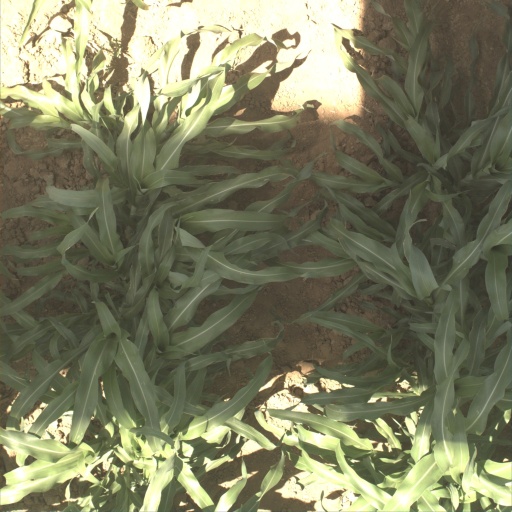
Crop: sorghum